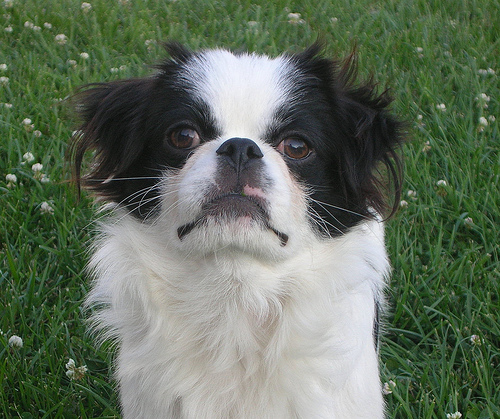
Animal: dog
Breed: japanese_chin